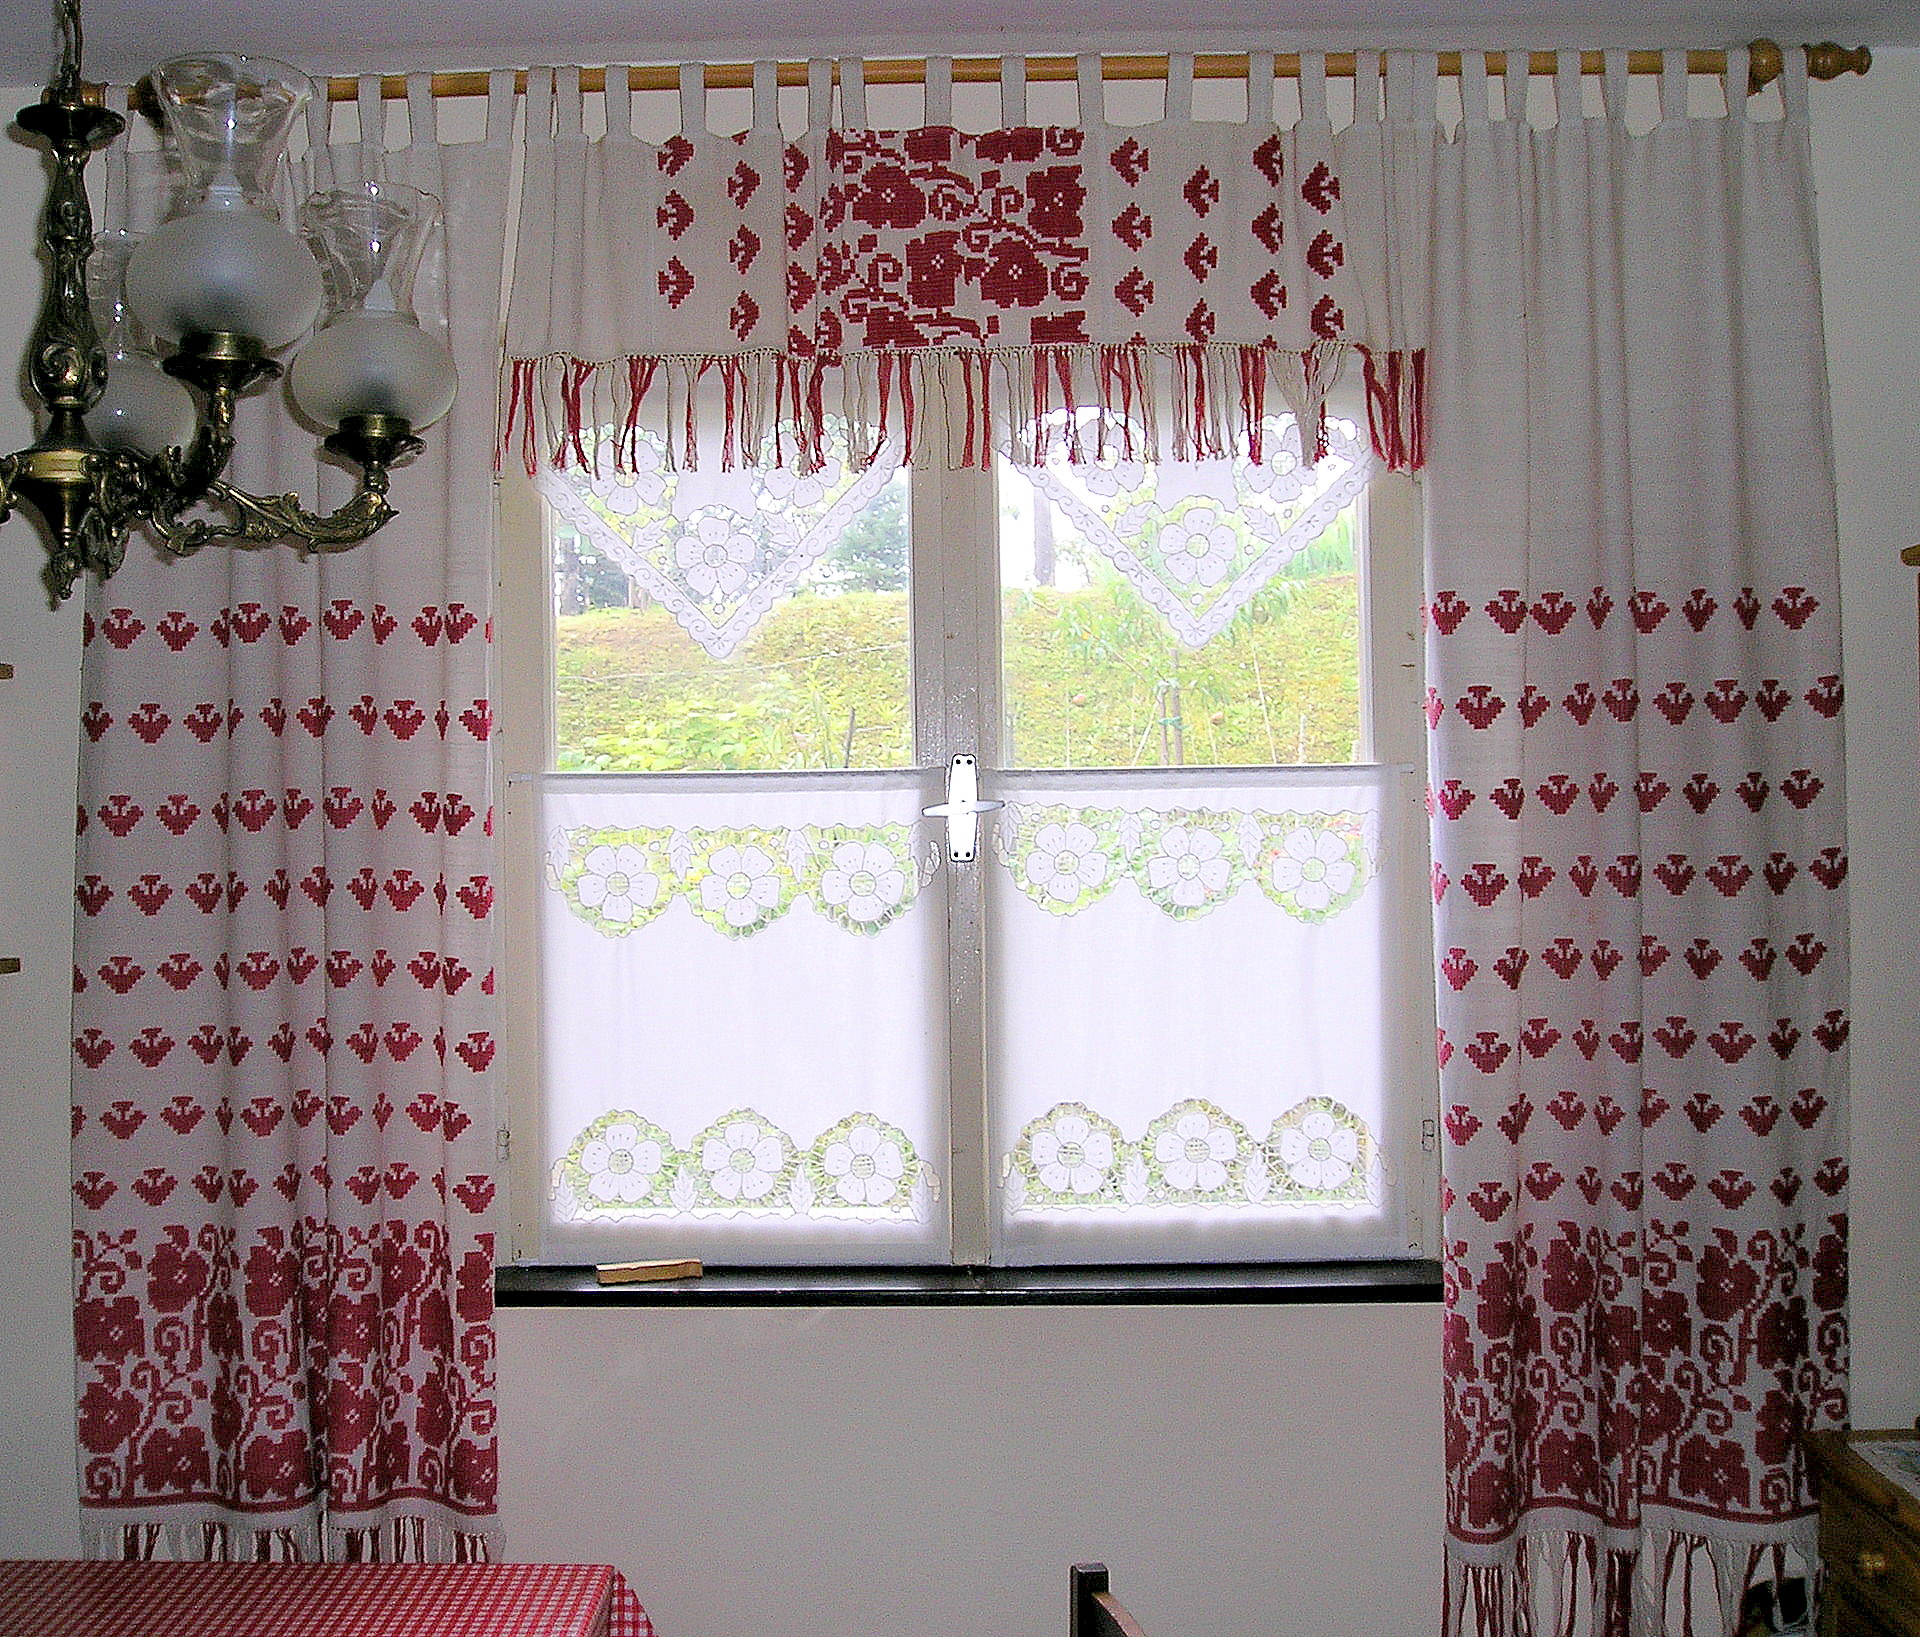
white, curtain, interior design, window, window treatment, room, textile, window covering, decor, product, window blind, shade, home, material, window valance